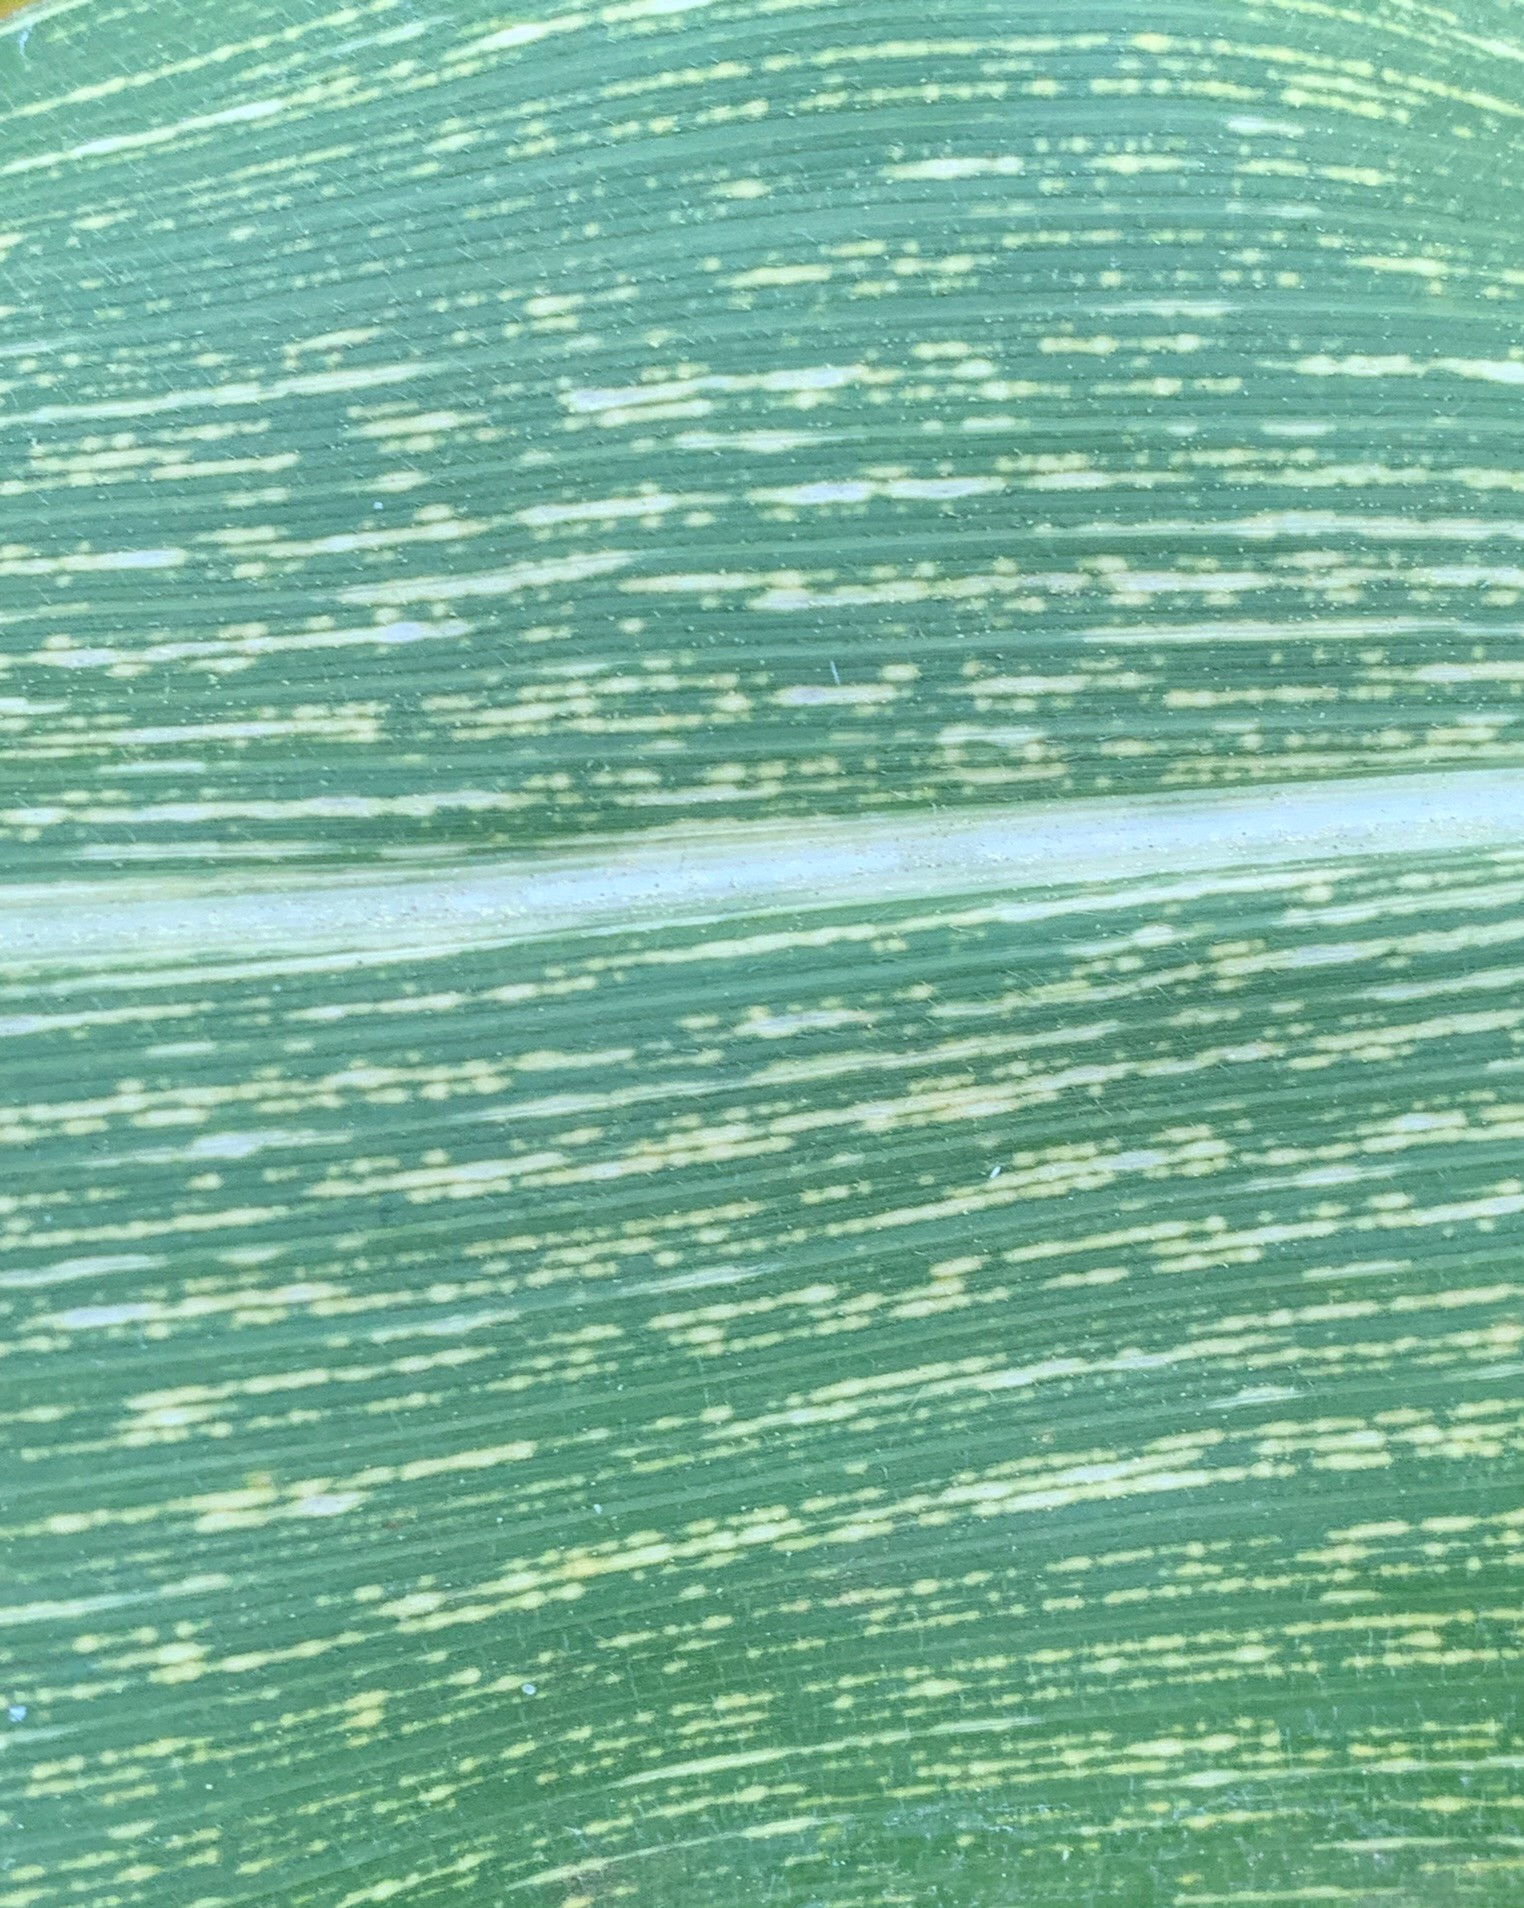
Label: MSV